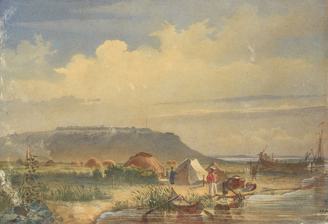
Building: Fort Raim
Country: Kazakhstan
Year built: 1847
46°04′18.1″N 61°43′41.5″E / 46.071694°N 61.728194°E / 46.071694; 61.728194 Fort Raim (on hill in background) by Taras Shevchenko , June 1848 Shevchenko's view from the fort to the north-west, June 1848 Shevchenko's depiction of the remains of the mausoleum of Raiymbek Batyr with some of the fort's quarters in the background 1848 surveys of the Aral Sea, Fort Raim at upper right 1849 surveys of the Aral Sea Fort Raim (also Rayim or Raimsk and, later, Fort Aral or Aralsk ) was a Russian military outpost at the mouth of the Syr Darya river with the Aral Sea , in modern-day Kazakhstan.  Established in 1847 the fort was intended to form a new, fixed frontier of the Russian Empire.  Its construction led to conflict with the Khanate of Khiva and the Khanate of Kokand .  The fort allowed for exploration of the Aral Sea and a shipyard was built there to support a flotilla of vessels carried overland, these vessels explored the sea and nearby rivers and discovered numerous islands, previously unknown.  Fort Raim proved an unhealthy and overcrowded post and was abandoned in favour of Fort No. 1, to the south-east, in 1855.  The plan to fix the frontier on the barren steppe proved unworkable and Russia expanded further south and east into the fertile lands around Tashkent . Establishment The fort was sited at the mouth of the Syr Darya river with the Aral Sea . The fort was established in 1847 on the order of Obruchev, governor of Orenburg . Fort Raim was built on a hilltop, around the ruined mausoleum of Kazakh warrior Raiymbek Batyr . Building materials (including bricks, tar, lime and three complete windmills) and other supplies were carried to the site from Orenburg by 1,300 camels in May 1847.  There was little timber nearby, this had to be brought from Bashkiria , 1,000 versts (663 miles, 1,067 km) away, but the surrounding clay marshland provided good material for locally made bricks.  Some 1,500 Russian soldiers and workmen and Kazakh and Bashkir labour helped build the fort, which was complete by the end of the year.  The only fuel available was reeds. The construction of Fort Raim was part of an attempt to secure Russia's border along the line of the Syr Darya. It was the last in a chain of forts and Cossack settlements that ran from the Ural Mountains to the Aral and was intended to cut off communications between the Kyrgyz people of the Caspian Sea region and those to the east. Service history The construction of the fort caused conflict with the Khanate of Khiva and the Khanate of Kokand , who had long inhabited the lower Syr Daria region. The Kokandians, under Yaqub Beg attacked the Kazakhs , who had co-operated with the Russians and drove them from their pastures near Raim. The commander of Fort Raim, Lieutenant-Colonel Erofeev sent out patrols to protect the Kazakhs but these were only temporarily successful. The Kyrgyz guerrilla Izzat Kutebar unsuccessfully attacked a Russian caravan near the fort in 1848. Rumours of a largescale Khivan attack on the fort in 1849 came to nothing. A Russian force afterwards captured the Khokandian fort at Ak-Mechet , which was renamed Fort Perovsky, after General Vasily Perovsky who commanded the assault.  Russia afterwards planned to extend its line of forts from Raim, but was interrupted by the Crimean War (1853–56). General Obruchev started a Russian settlement at the site in 1849 when the families of 25 of his soldiers were brought there. Fort Raim was the first point of access for Russia to the Aral Sea and served as the centre for its initial explorations of it. A shipyard was established at the site and two dismantled ships carried there in 1848. These ships were the first of many (that came to be known as the Aral Flotilla) that would be assembled at Raim and used for the exploration of the sea and its rivers. The first naval expedition in 1848 included Ukrainian artist Taras Shevchenko who painted several landscapes of Fort Raim and the wider area. This, and later expeditions, found numerous islands in the Aral Sea, uninhabited and unknown to those dwelling on the shore. Abandonment and legacy Fort Raim was useful as a base to explore the Aral Sea and its rivers but not for projecting power over the wider Eurasian Steppe . The attempt to fix Russia's frontier here, on barren Steppeland, proved unviable and the Russian Empire looked further south and east to the fertile lands near Tashkent .  The coming decades saw great Russian expansion in this region . Fort Raim was regarded as an unhealthy and overcrowded post. There was no suitable fodder nearby for horses, which could not graze the marshlands, and supplies of young reeds and barley had to be purchased from the Kazakhs. A new fort, Fort No. 1, was constructed to the south-east from 1853.  The Fort Raim garrison moved to Fort No. 1 in 1855, the new post developed into the Russian town of Kazalinsk in 1867 (modern-day Kazaly ). Fort Raim is the site of a fictional assault in the 1973 novel Flashman at the Charge , set in 1854–55. References